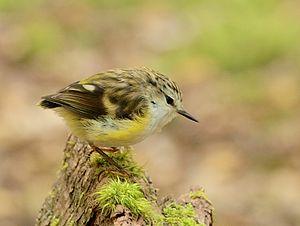
Le Xénique grimpeur, appelé « titipounamu » en langue māori, est une espèce de passereau endémique de Nouvelle-Zélande.